Andrew Johnson Building

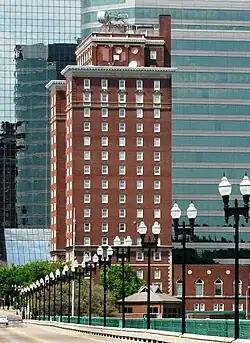
South facade of the Andrew Johnson Building, viewed from the Gay Street Bridge

The Andrew Johnson Building is a high-rise building in the downtown core of Knoxville, Tennessee, United States. Completed in 1929 as the Andrew Johnson Hotel, at , it was Knoxville's tallest building for nearly half a century.